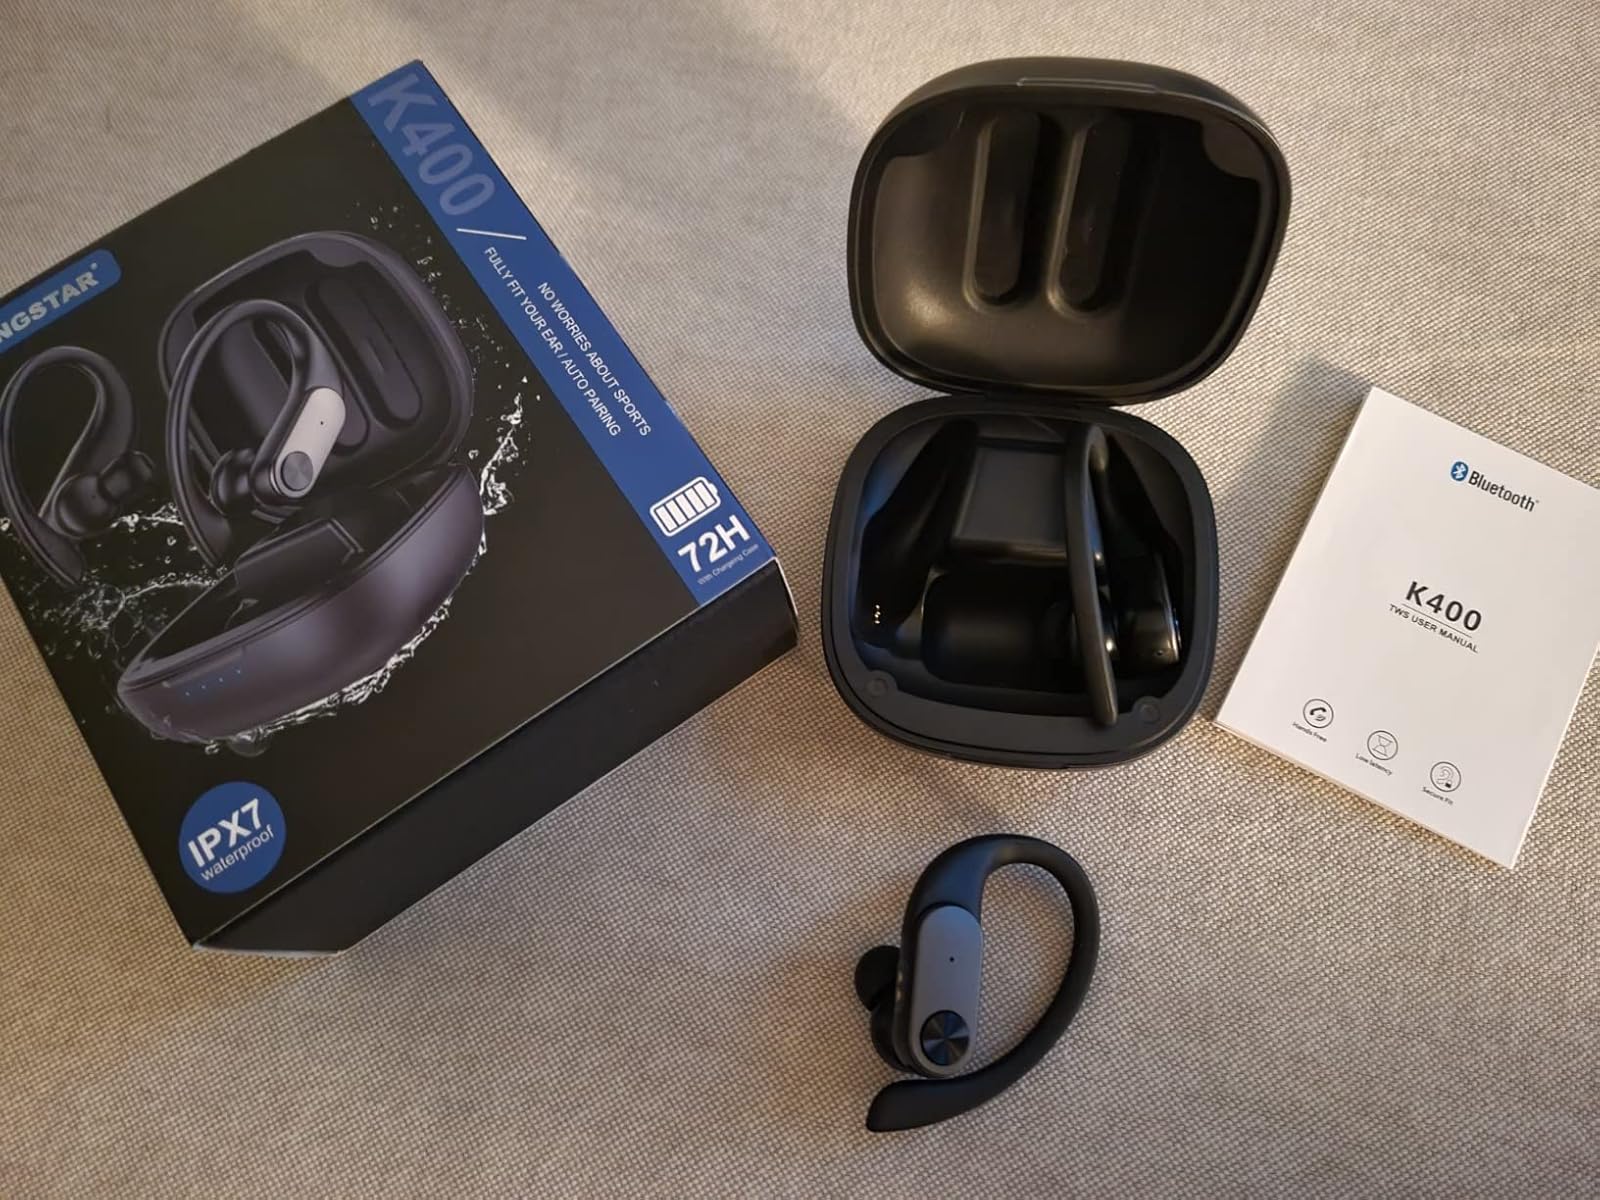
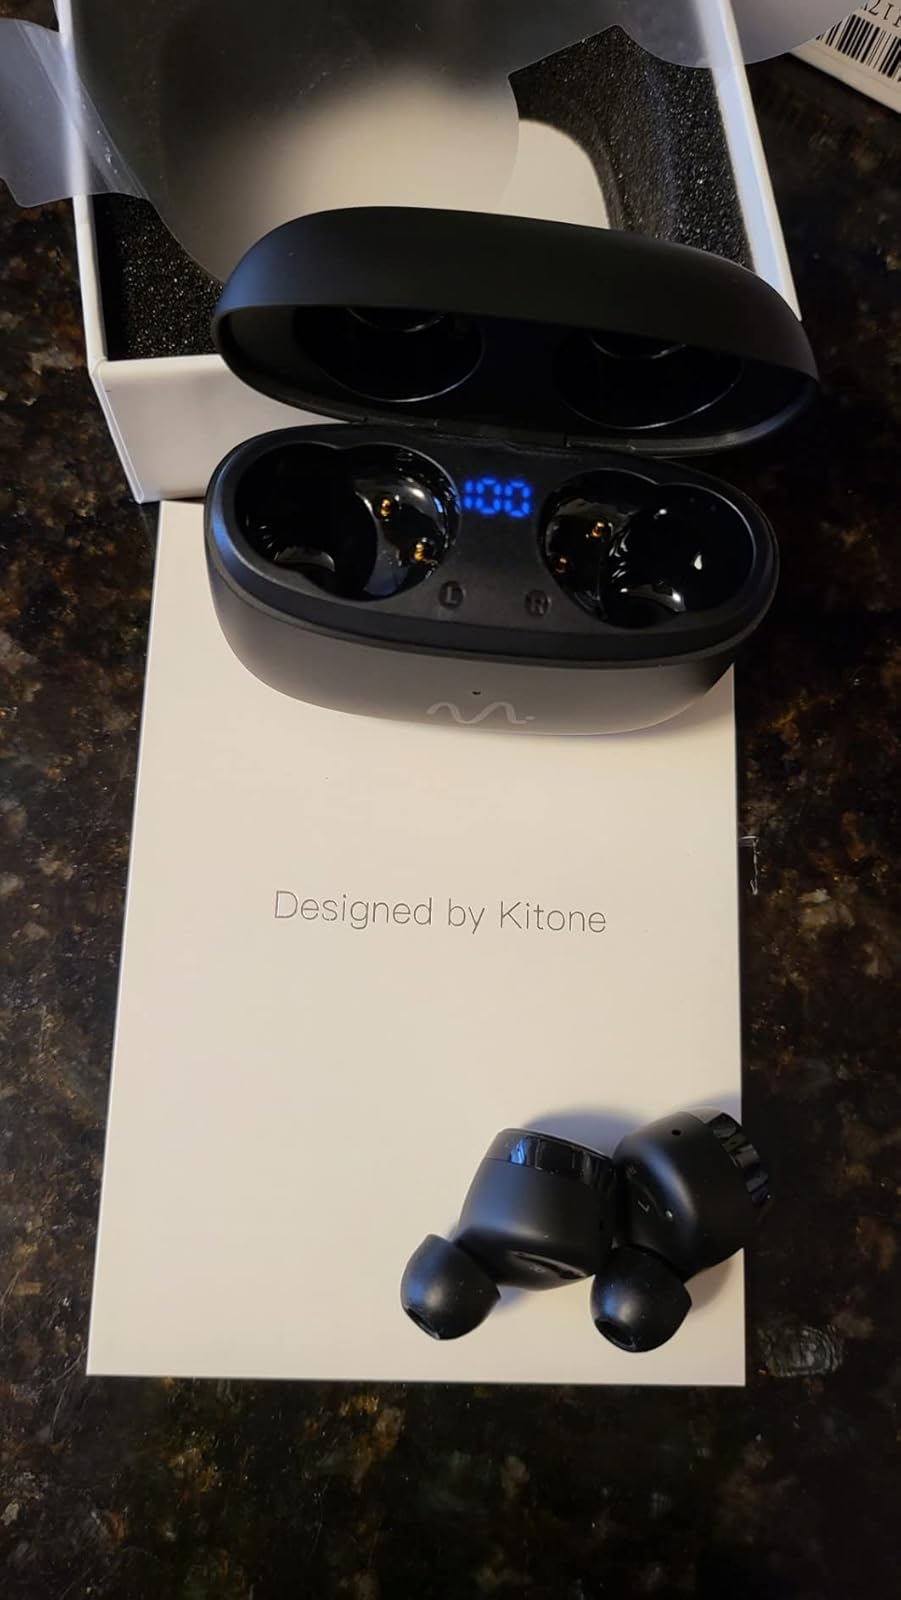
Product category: earbuds
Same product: no